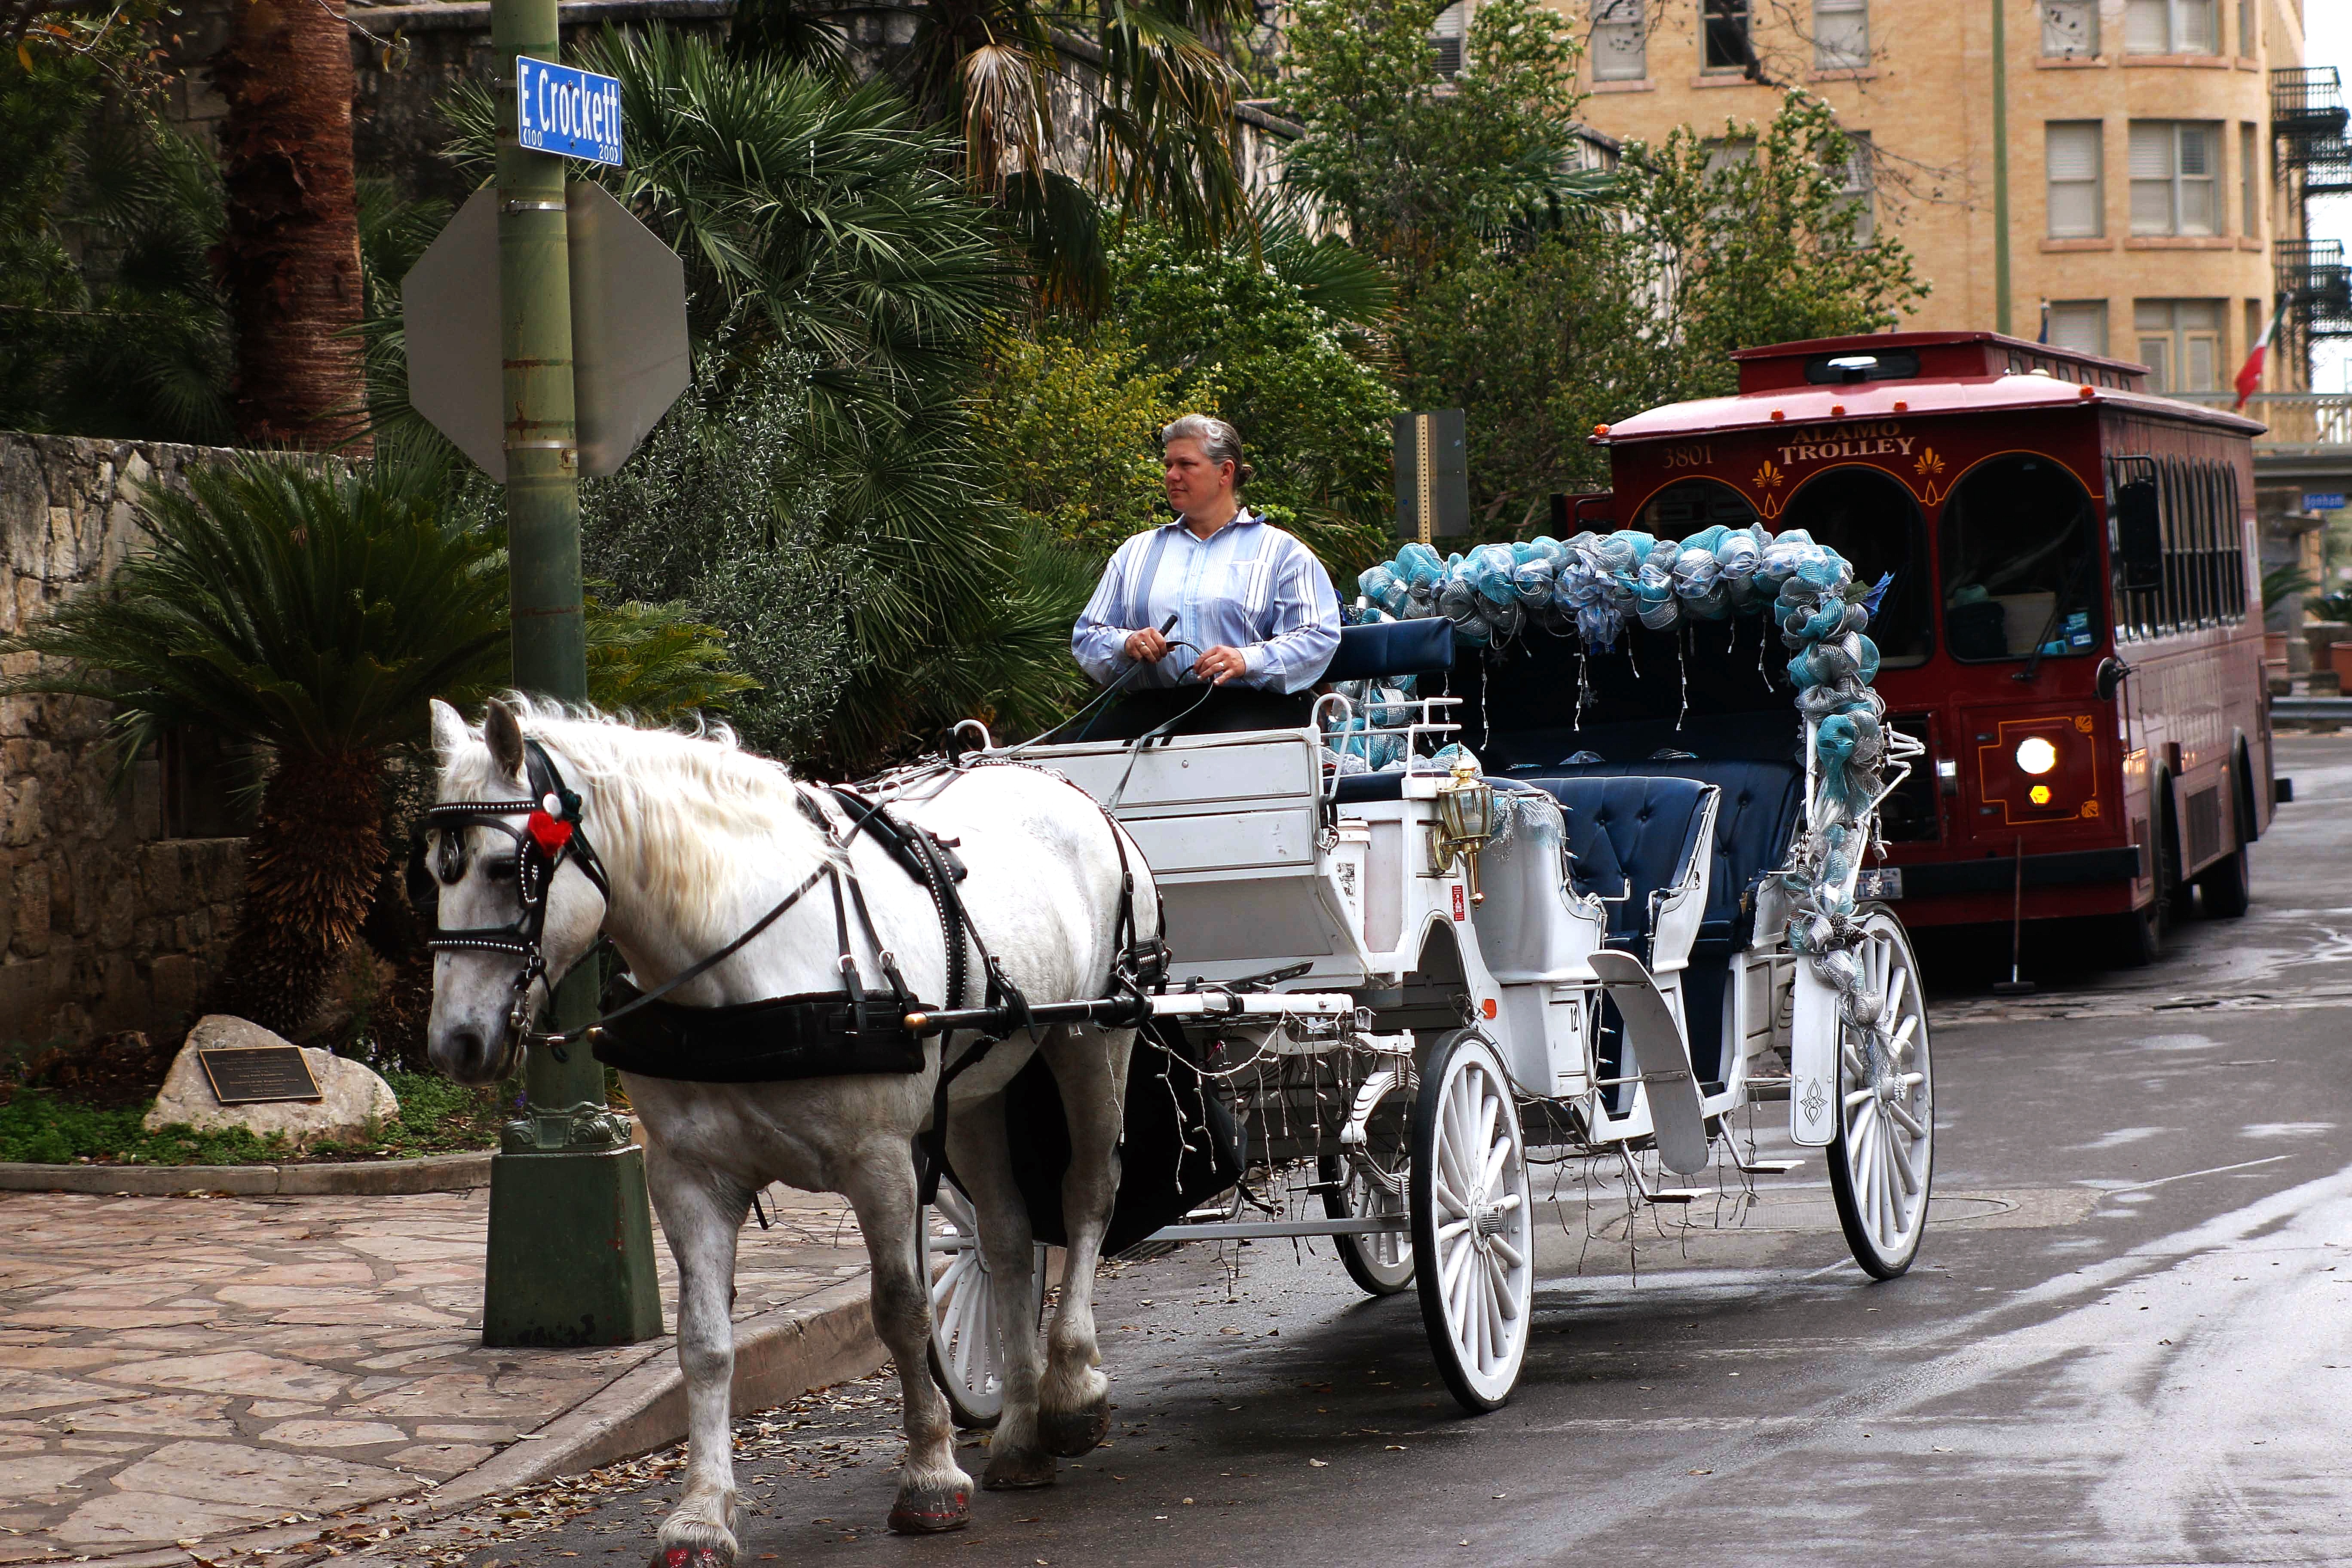
outdoor, road, street, vintage, wheel, cart, retro, old, city, animal, travel, trolley, transportation, transport, vehicle, horse, historic, tourism, history, carriage, historical, coach, traditional, old fashioned, horse drawn, horse driven, land vehicle, mode of transport, horse like mammal, horse and buggy